Piano Concerto No. 22 (Mozart)

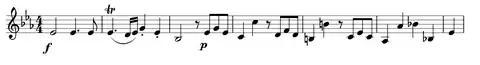
The principal theme of the first movement. The "forte" section is played "tutti"; the "piano" section is played the first time by the bassoons, and upon repeat by the violins. At no point in the movement does the soloist carry any part of the principal theme.

In his book on the piano concertos, Cuthbert Girdlestone pointed out the similarity between the opening of this movement and that of Mozart's Symphony No. 1, K. 16, written when he was eight years old. This juvenile work was composed for an orchestra of oboes, horns and strings. A comparison illustrates how far Mozart had developed in the intervening 20 years: